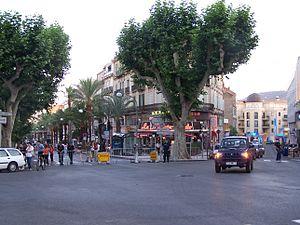
Hyères est une commune française située dans le département du Var, en Provence-Alpes-Côte d'Azur.